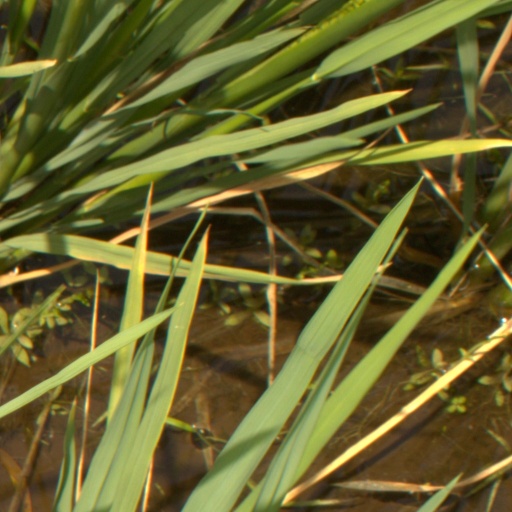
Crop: rice